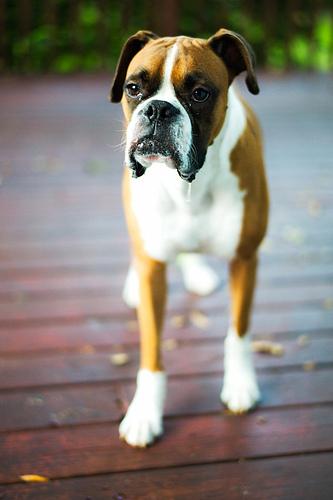
Breed: boxer